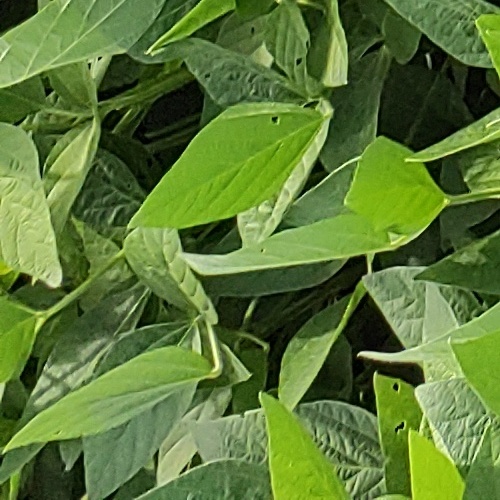
Label: Diabrotica_speciosa